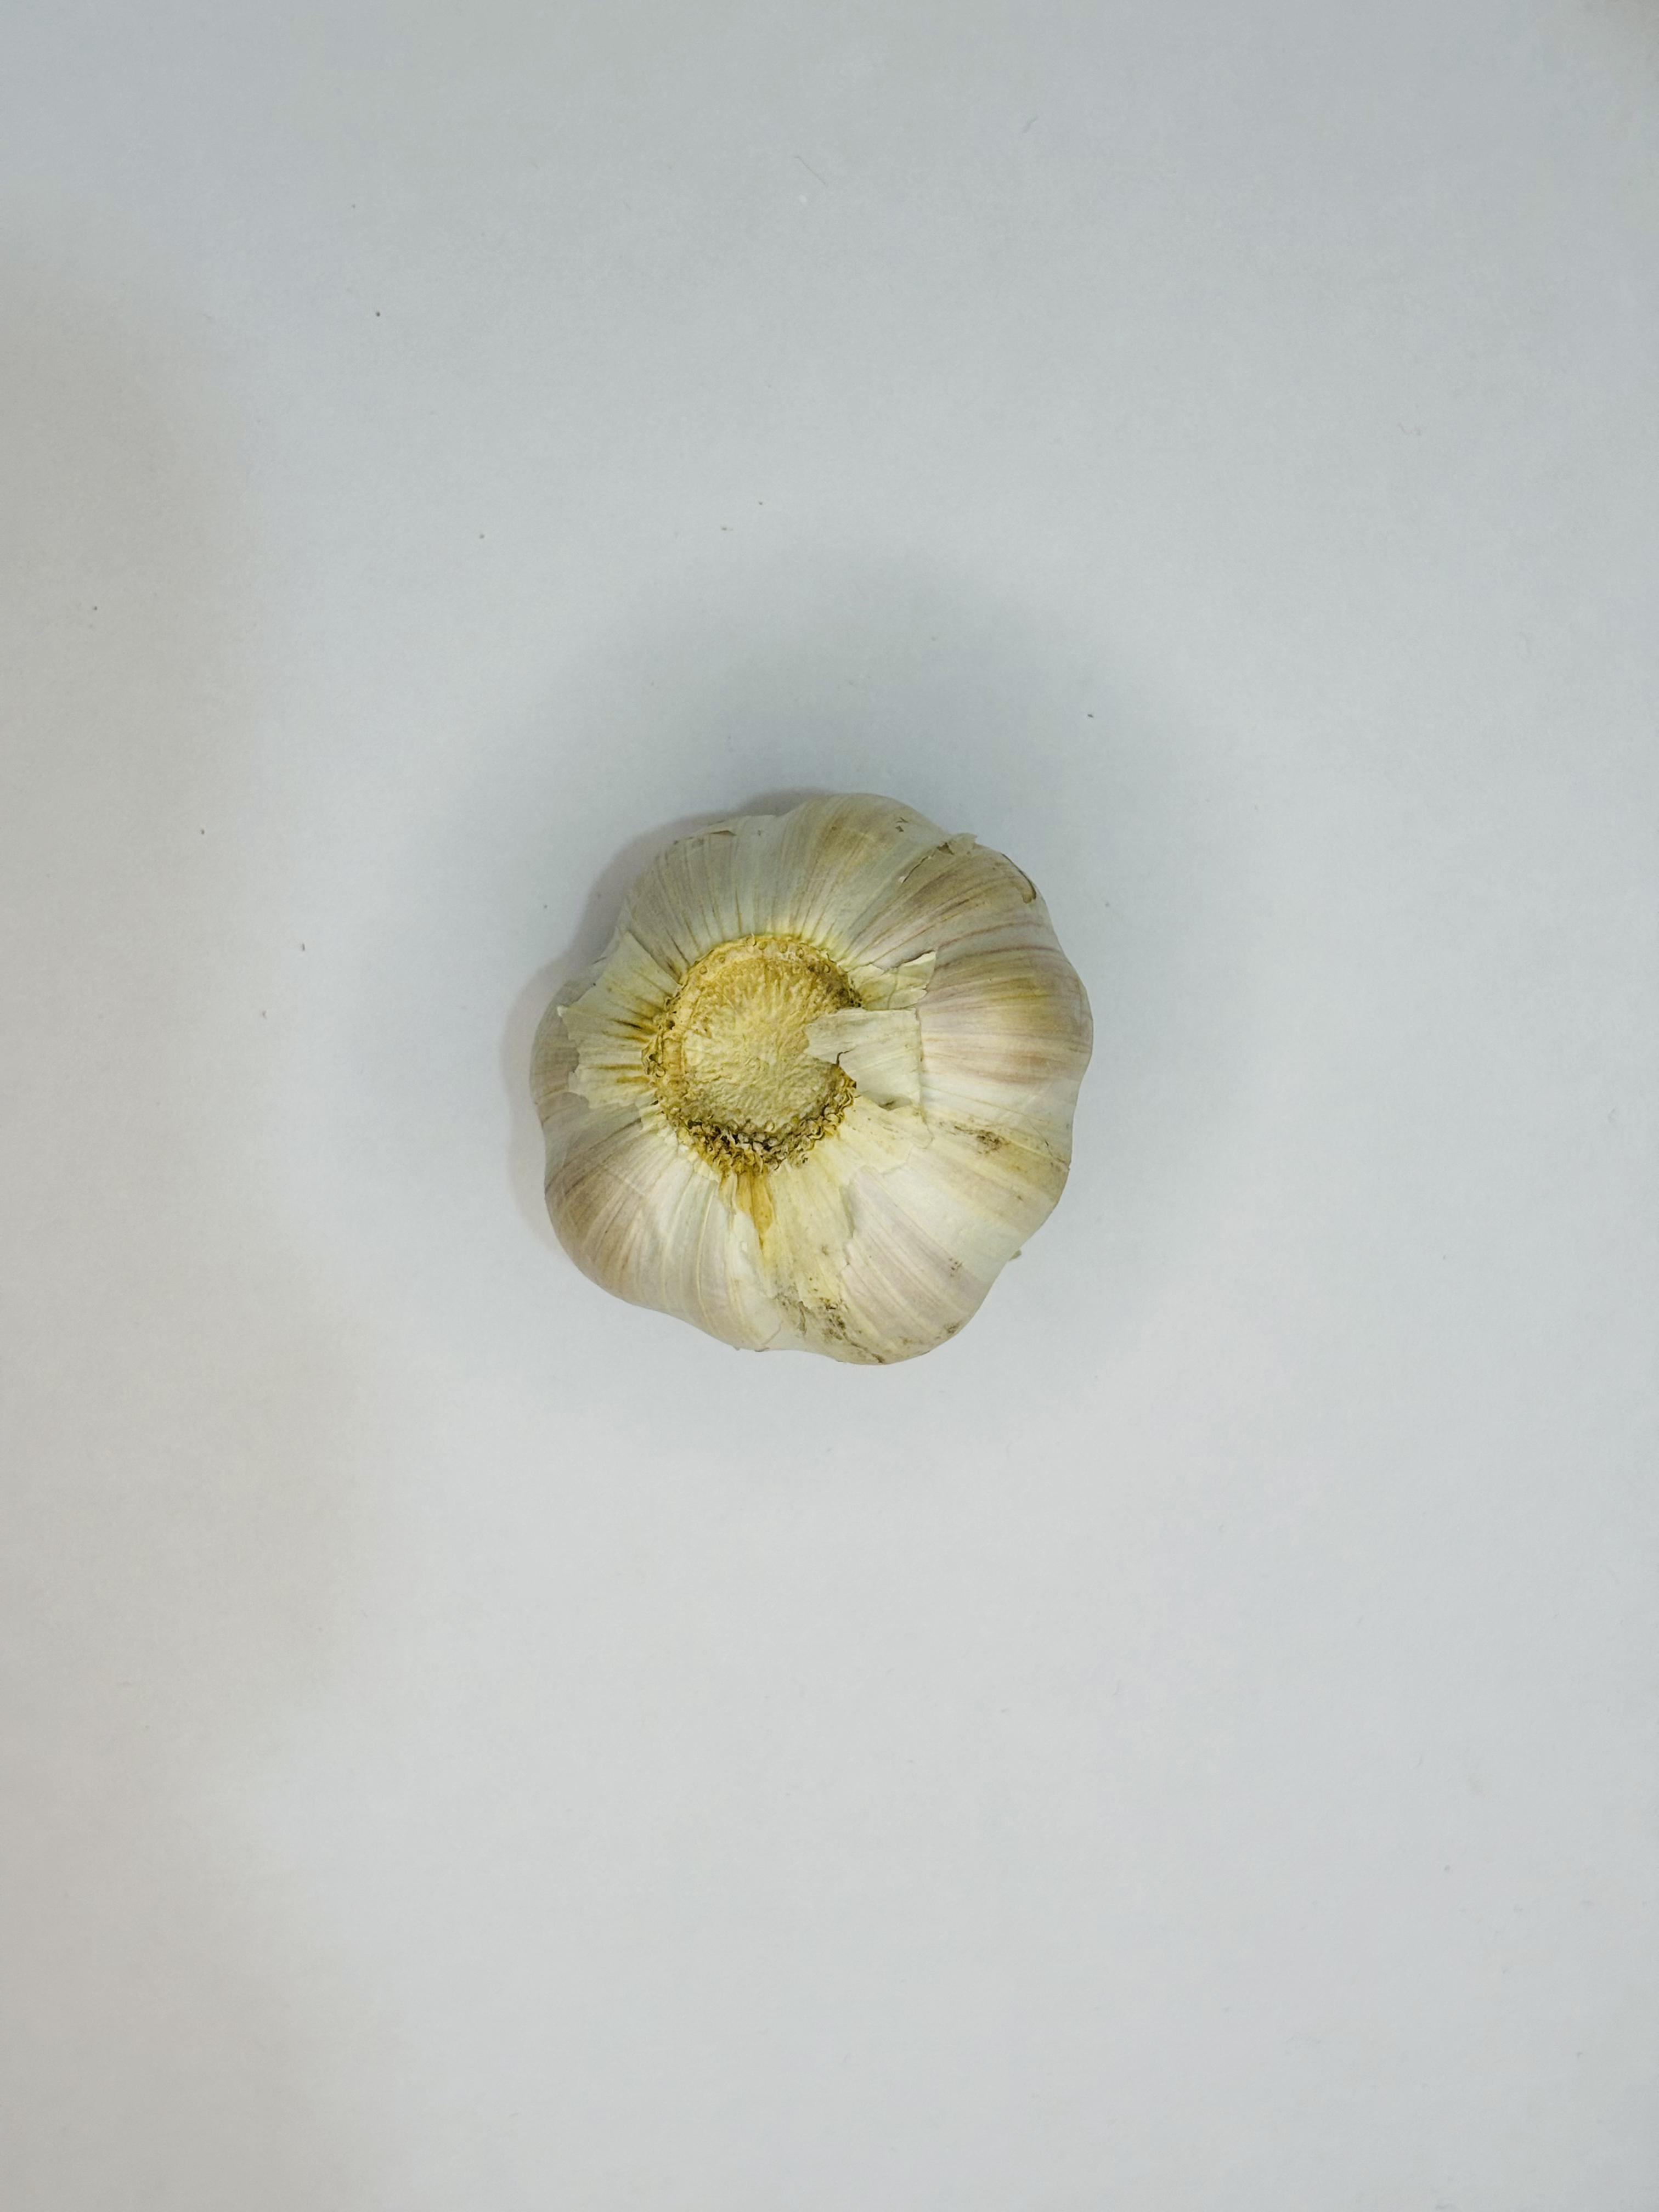
Label: Garlic